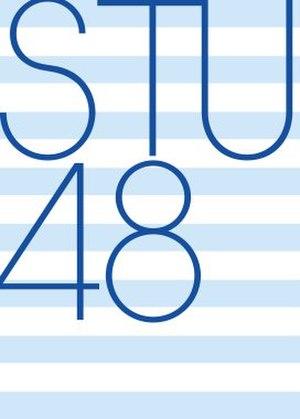
STU48 est un groupe d'idoles japonaises basé à Setouchi, dans la préfecture d'Okayama, au Japon. C'est un groupe sœur de AKB48 et son 6ᵉ groupe sœur national.